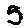
Label: 5